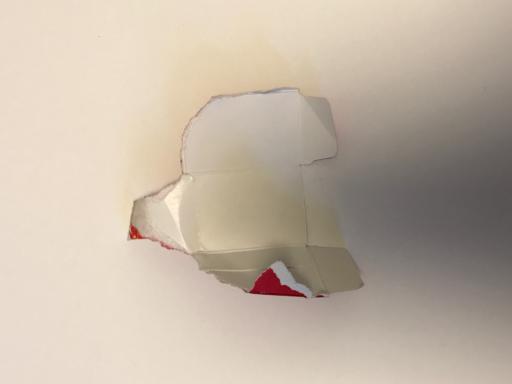
Waste category: paper